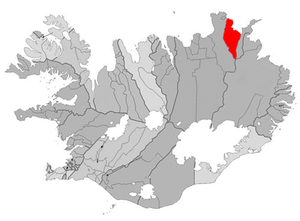
Svalbarðshreppur est une municipalité du nord-est de l'Islande.